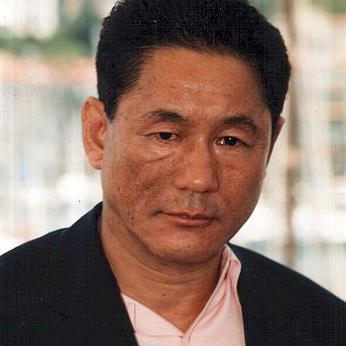
Age: 52